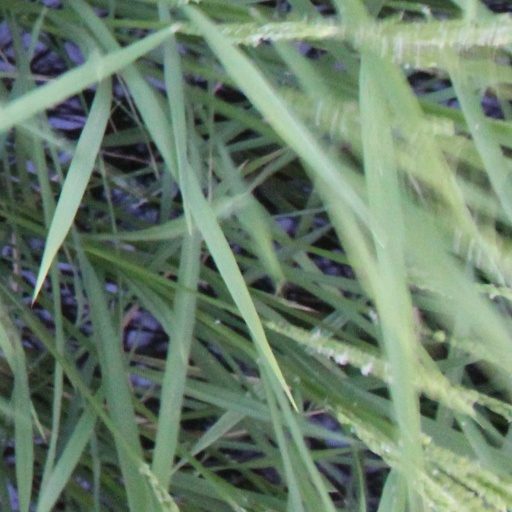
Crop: rice